Tane Nikolov

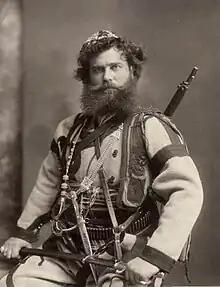
Tane Nikolov c. 1906

Tane Nikolov (9 March 1873 – 19 January 1947) was a Bulgarian revolutionary and member of the revolutionary movement in Macedonia, Thrace and Pomoravlje. He was among the leading members of the Secret Macedonian-Adrianople Revolutionary Organization, Internal Western Outland Revolutionary Organisation and the leader of the Internal Thracian Revolutionary Organisation. Nikolov was also participant in the wars for National unification of Bulgaria.